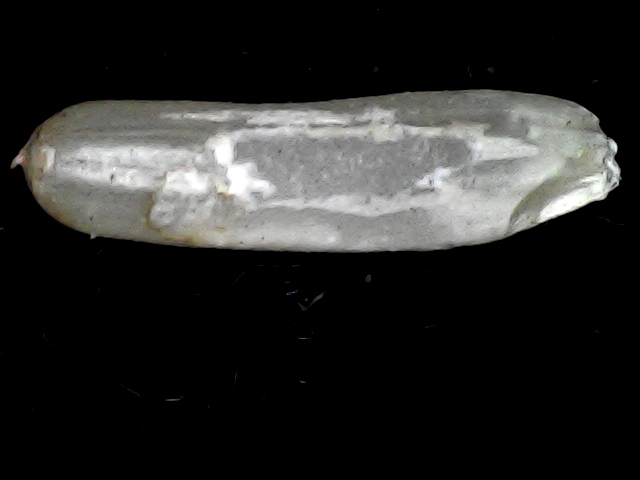
Rice variety: BD57